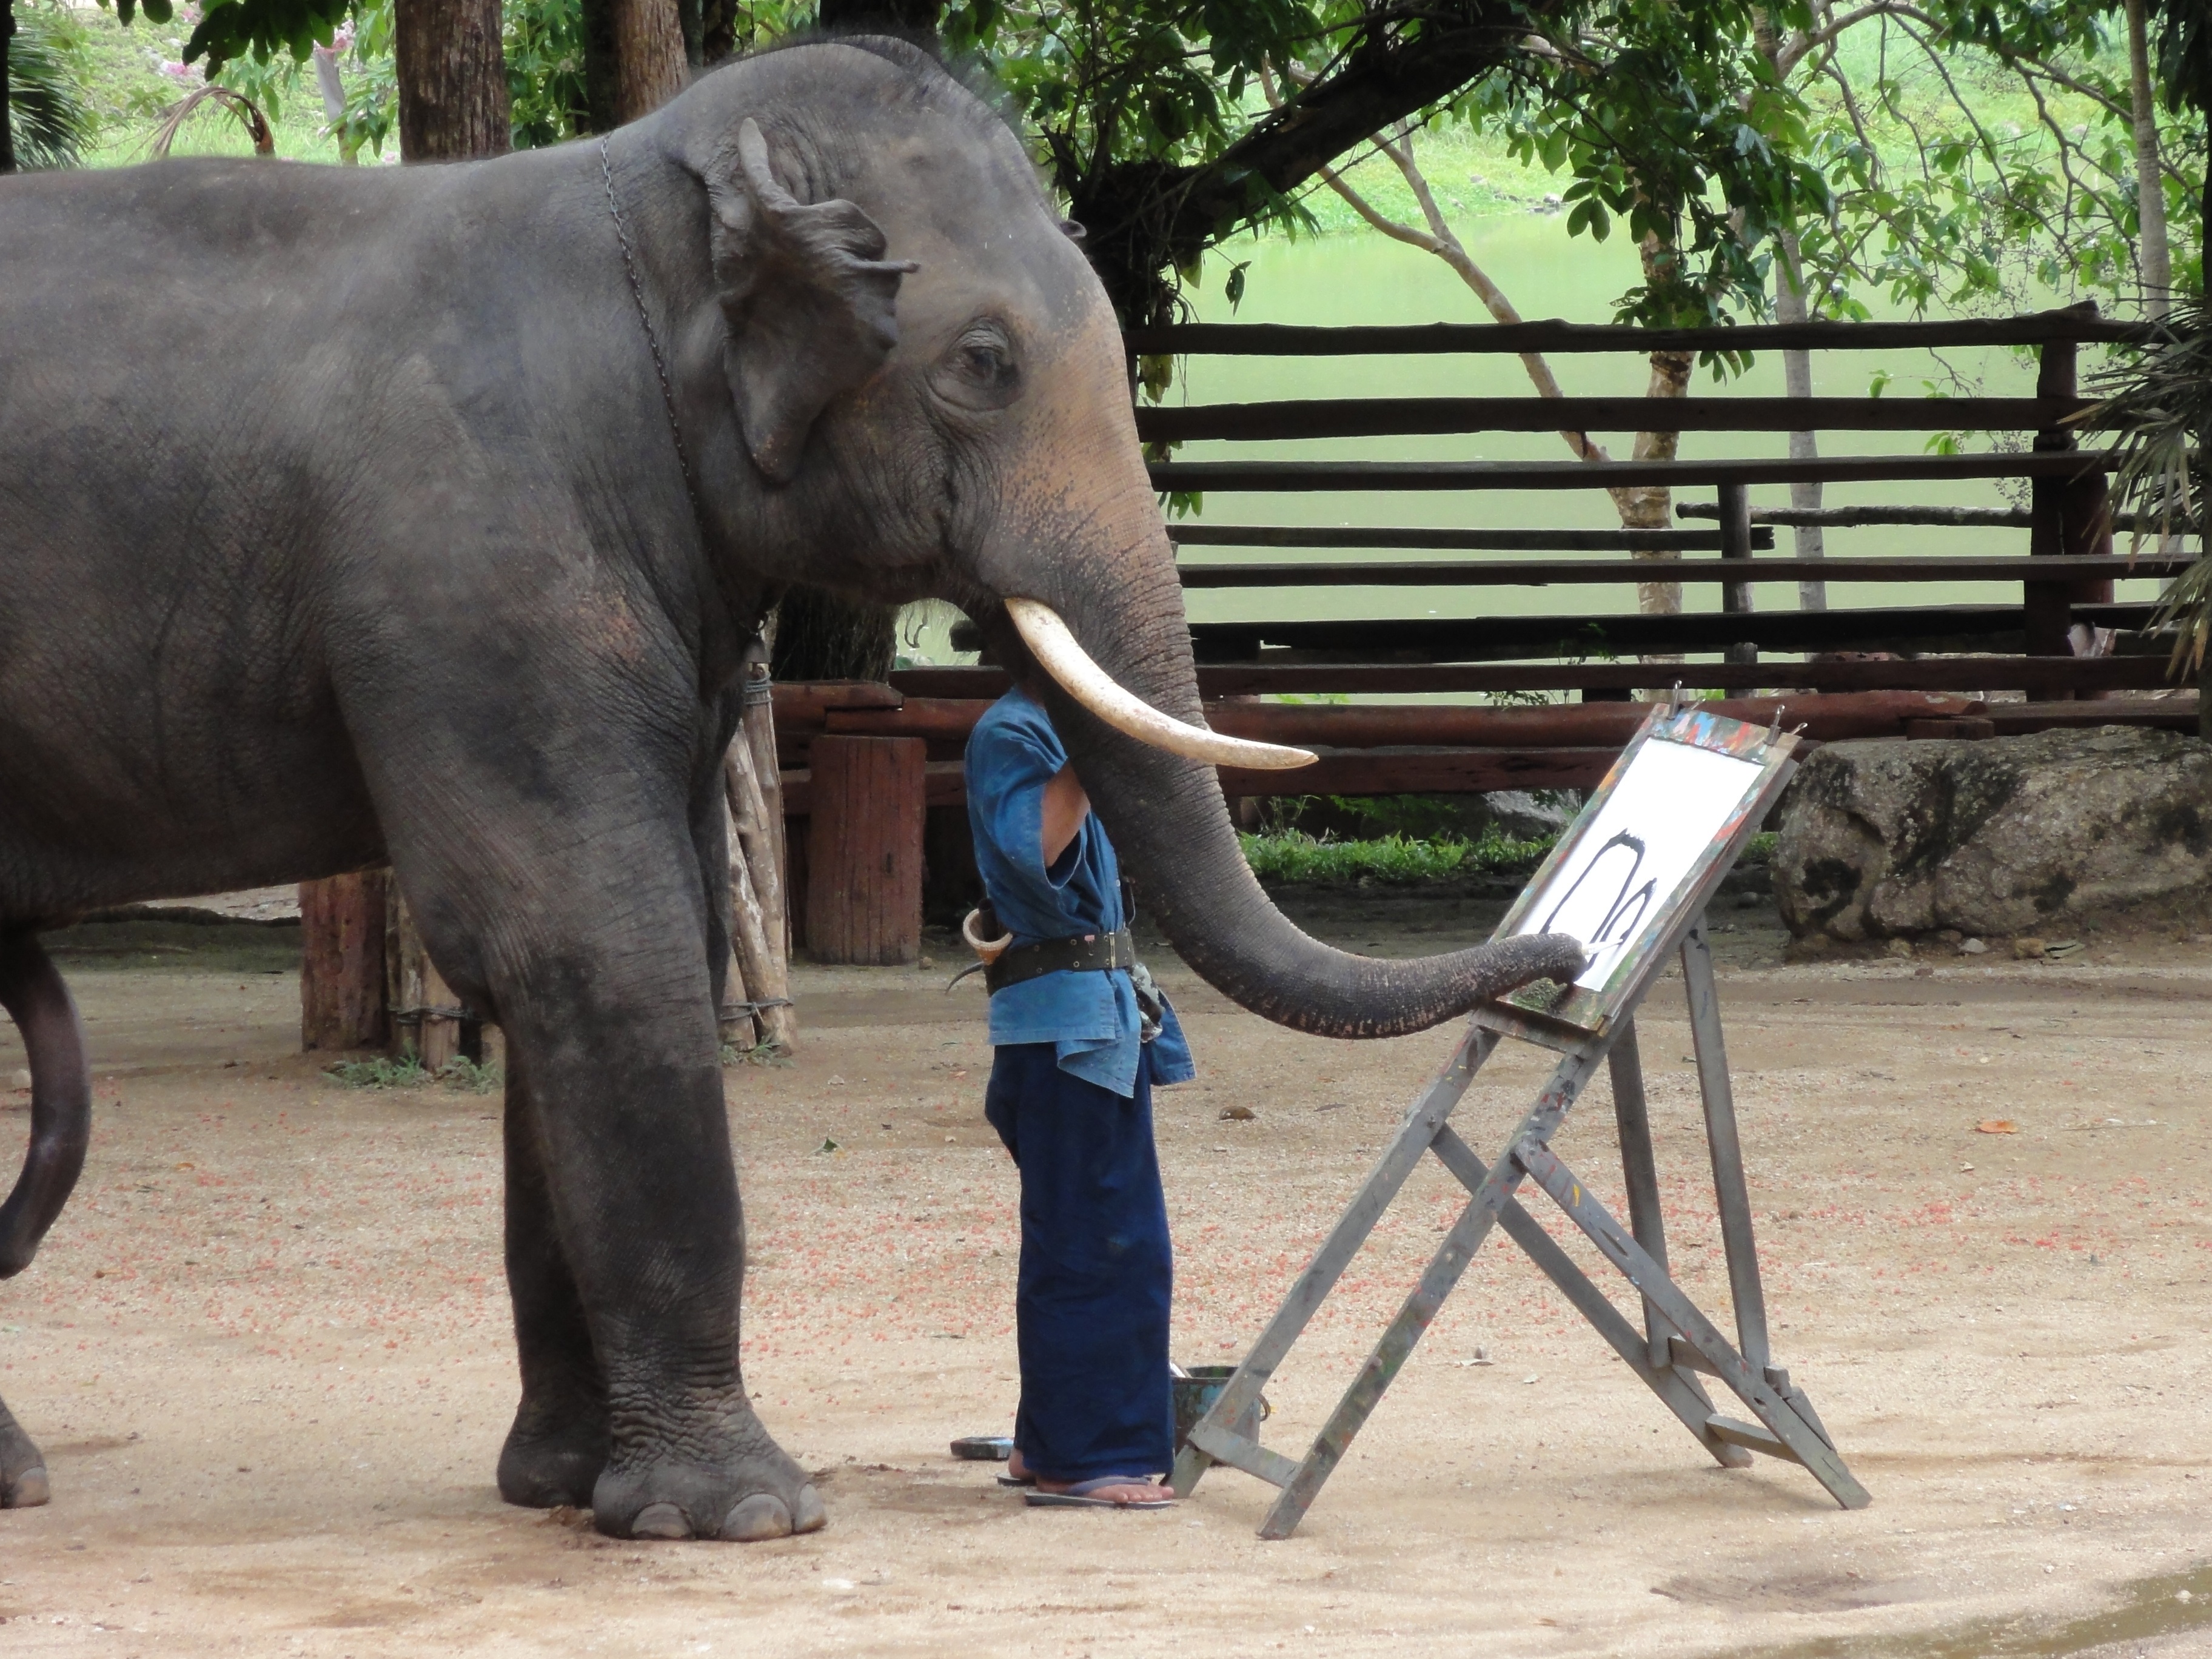
wildlife, zoo, mammal, paint, fauna, elephant, thailand, indian elephant, lampang, elephants and mammoths, mahout